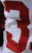
Number: 3